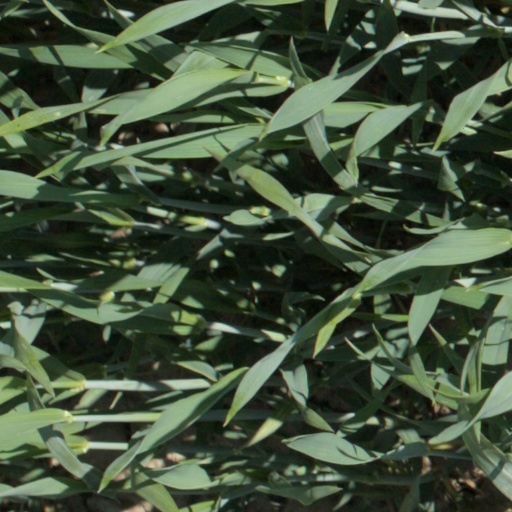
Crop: wheat